Natural gas by country

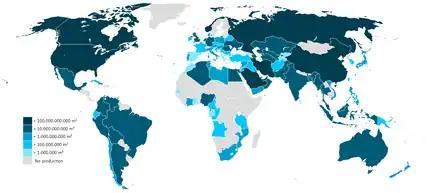
Natural gas extraction by countries in cubic meters per year.

This article includes a chart representing proven reserves, production, consumption, exports and imports of natural gas by country. Below the numbers there is specified which position a country holds by the corresponding parameter. Dependent territories, not fully recognized countries and supranational entities are not ranked. By default countries are ranked by their total proven natural gas reserves.